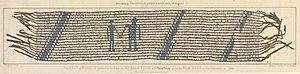
Le collier de porcelaine livré par les Amérindiens à William Penn lors du Grand Traité sous l'orme à Shackamoxon en 1682. "" qui n'a point été juré, et qui n'a point été rompu."".
Un collier de wampum ou collier de porcelaine est un collier de coquillages utilisé par les Amérindiens du Nord-Est du continent américain comme objet diplomatique et religieux ou comme monnaie d'échange. On trouve aussi des branches, ceintures et d'autres objets de wampum.
William Penn est un homme politique et un réformateur religieux, promoteur en Amérique du quakerisme, fondateur de la ville de Philadelphie et de la Province de Pennsylvanie qui est devenue l'État américain de Pennsylvanie.